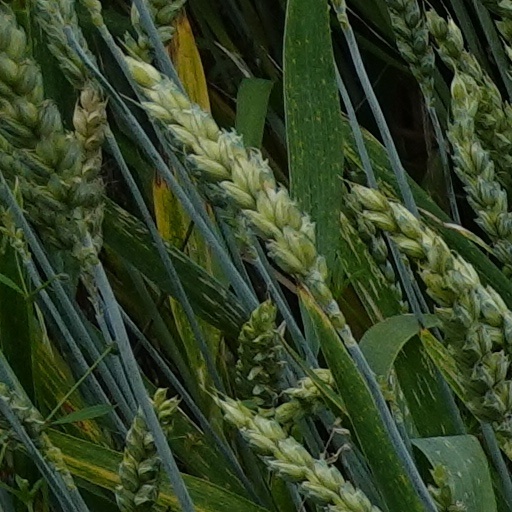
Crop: wheat